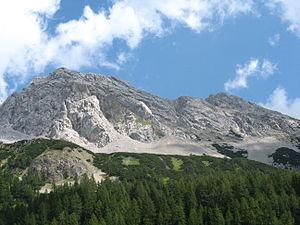
Le Wannig ou Wanneck est un sommet des Alpes, à 2 493 m d'altitude, dans le Wetterstein, et en particulier dans le chaînon de Mieming, en Autriche.